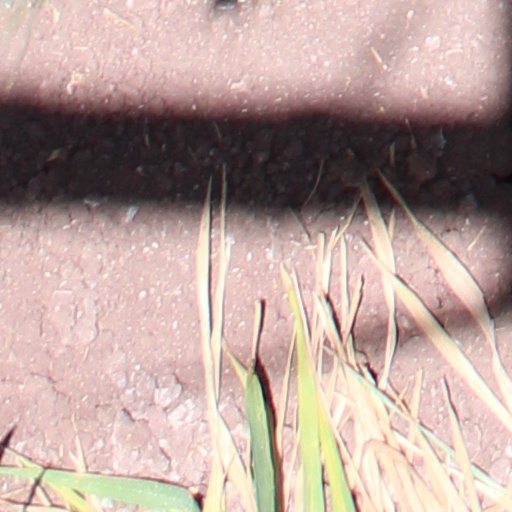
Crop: wheat